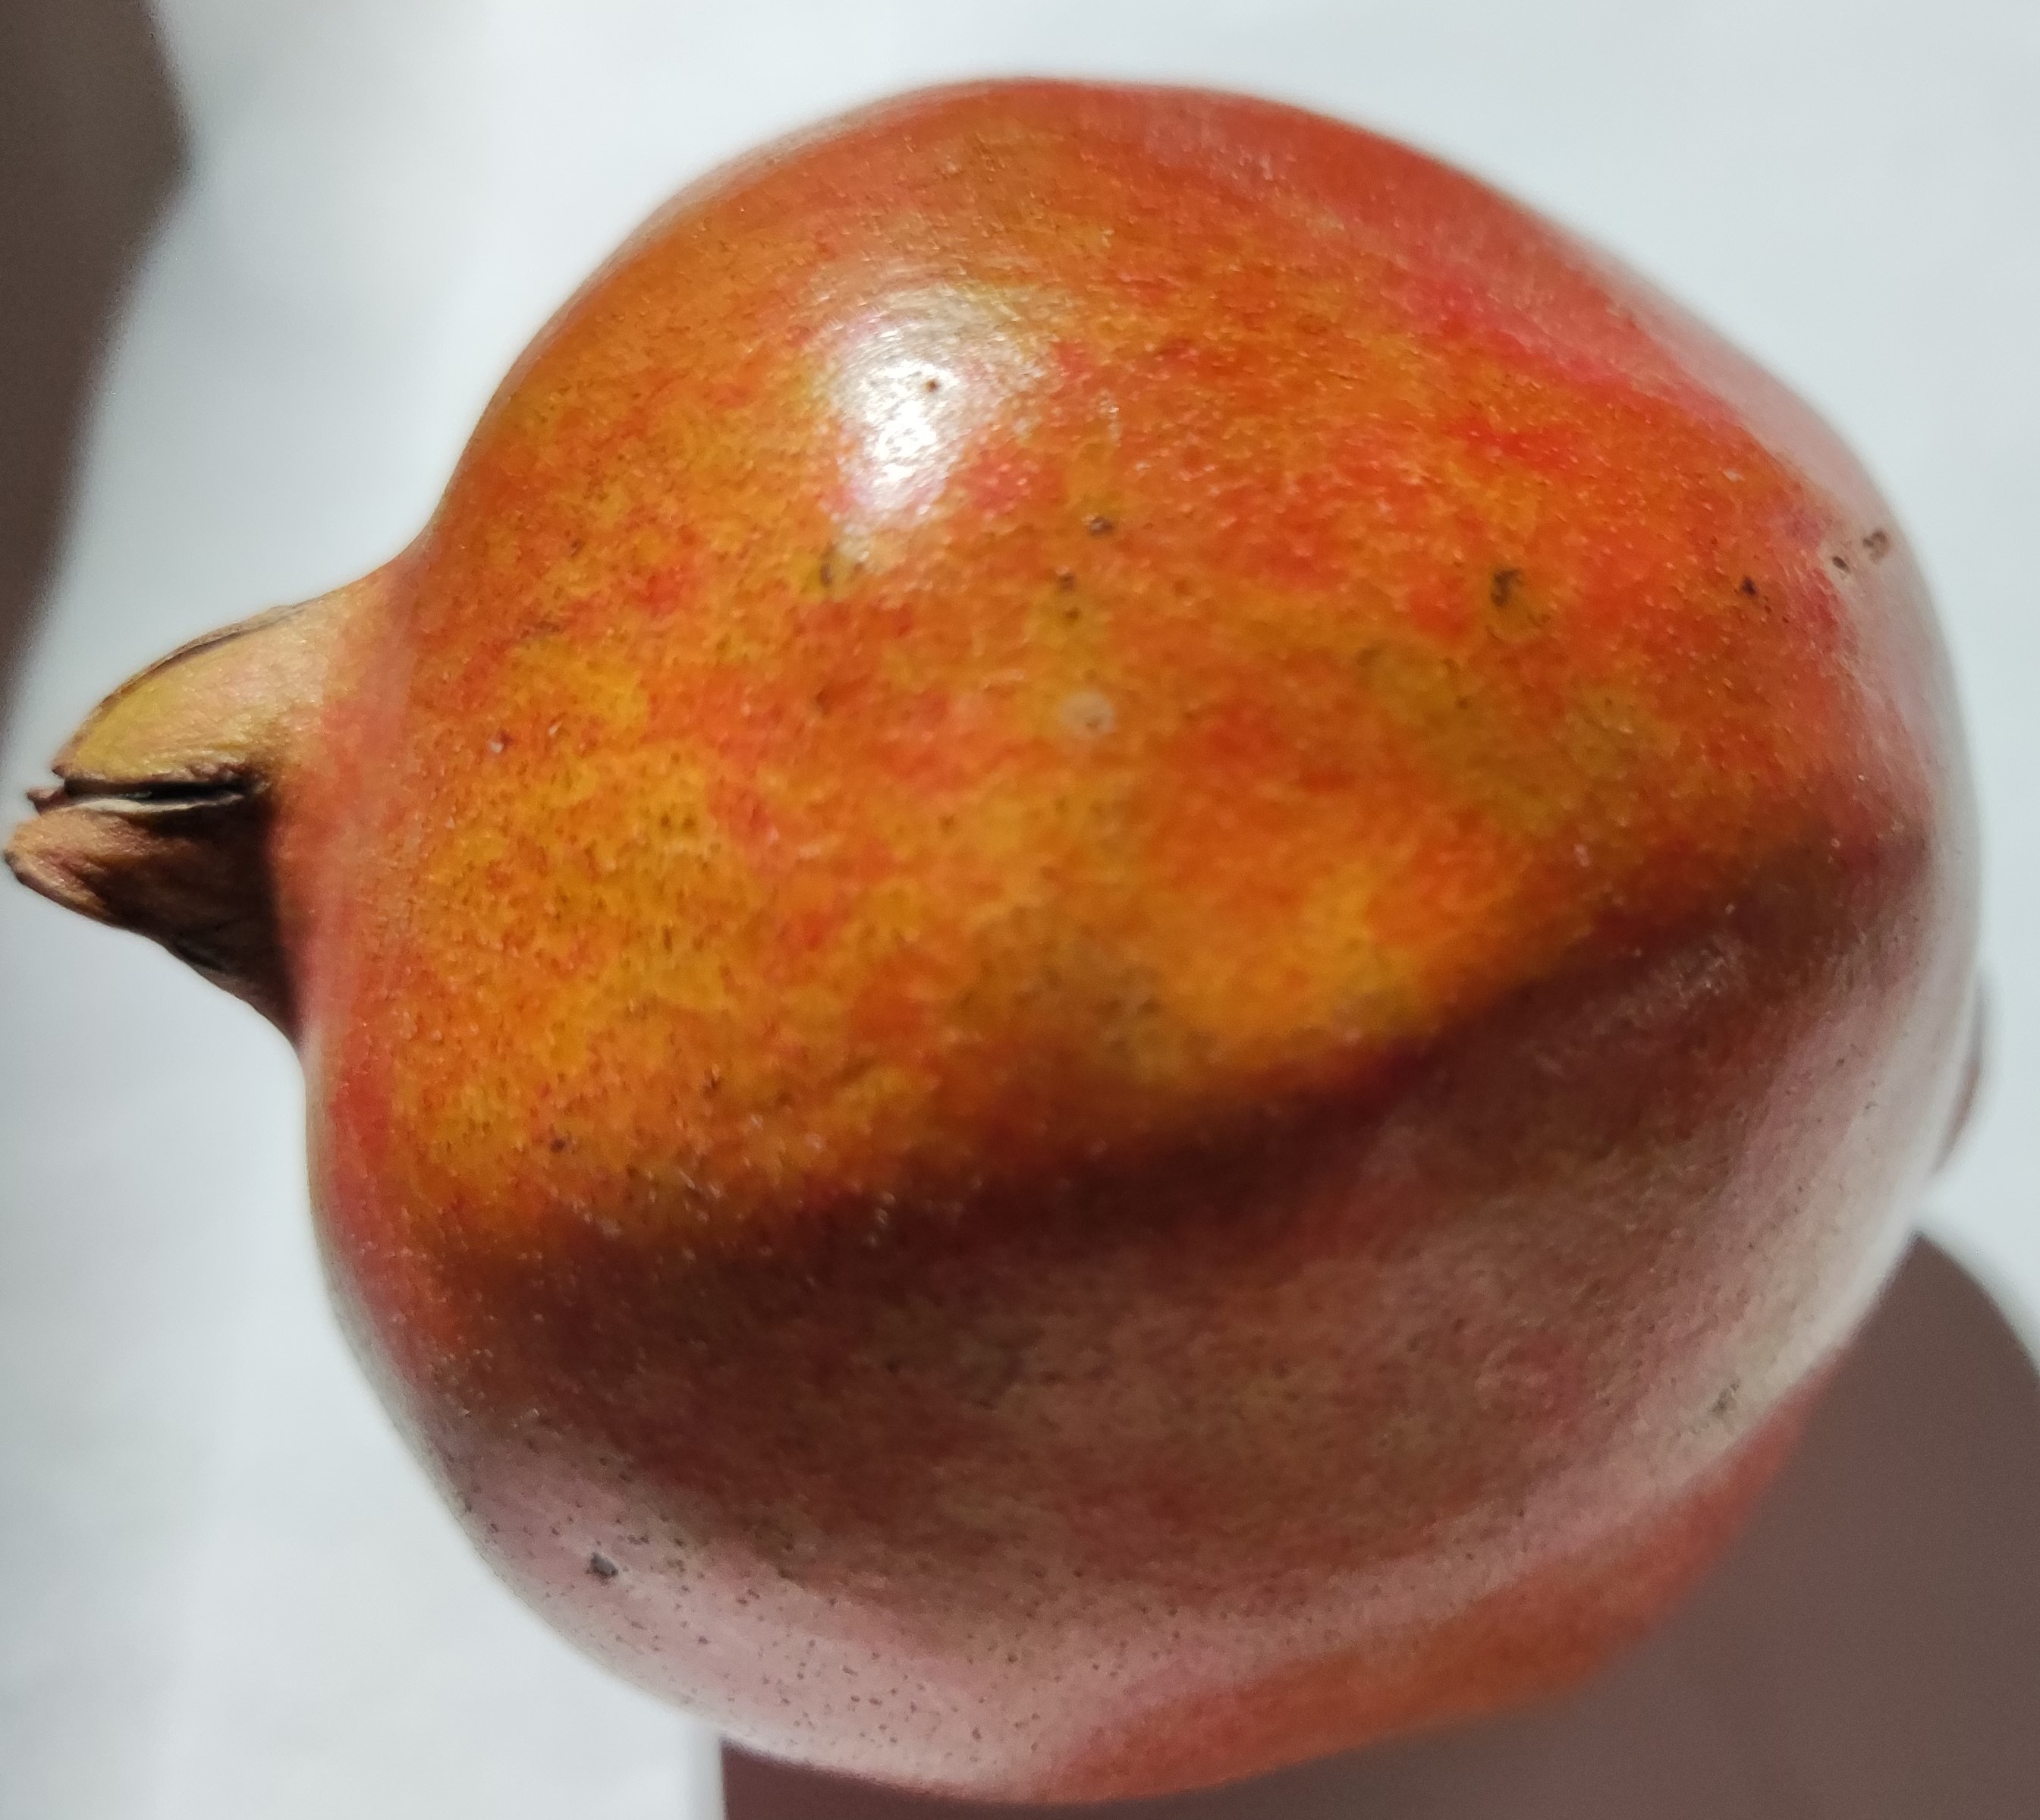
Fruit: pomegranate
Condition: fresh